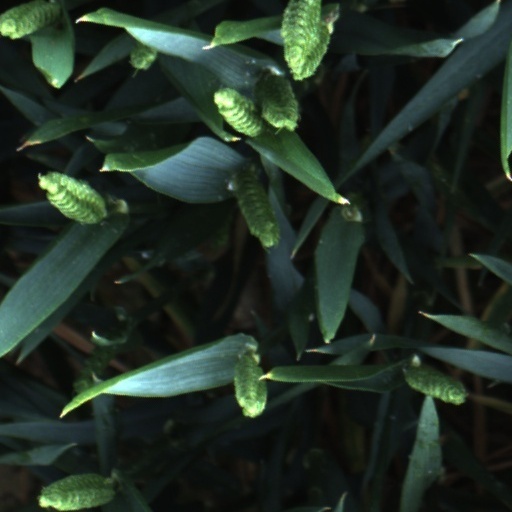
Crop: wheat